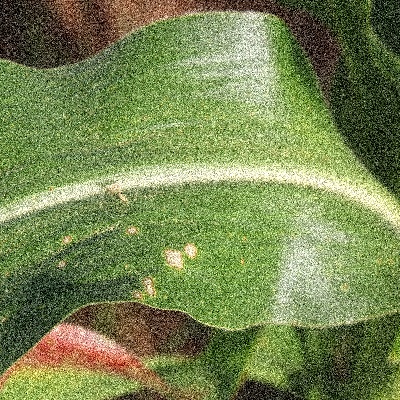
Label: Corn_(Maize)___Leaf_Spot